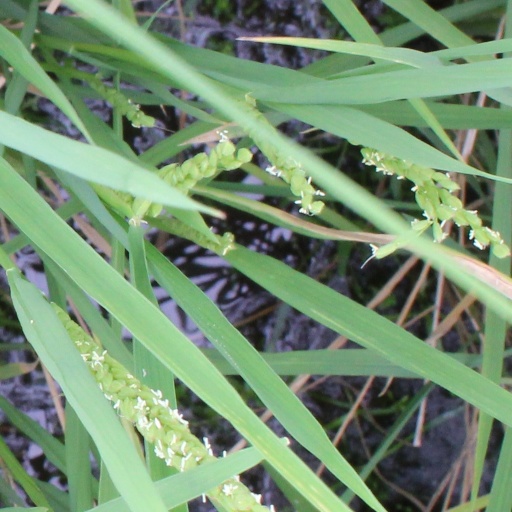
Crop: rice